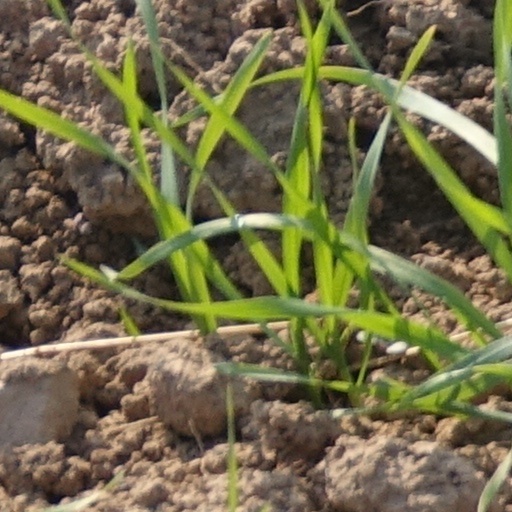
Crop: wheat